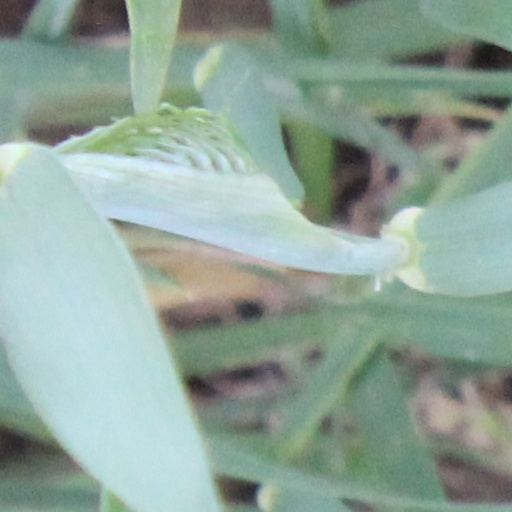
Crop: wheat